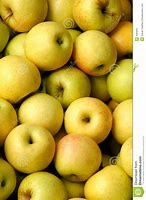
Label: apple